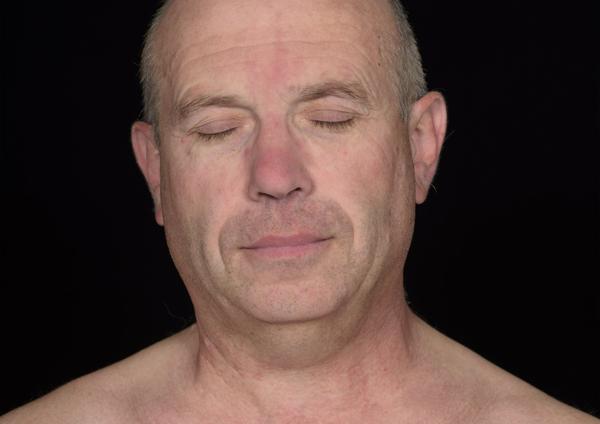
Gender: men